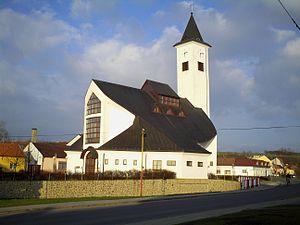
Suchá Loz est une commune du district d'Uherské Hradiště, dans la région de Zlín, en Tchéquie. Sa population s'élevait à 1 148 habitants en 2018.